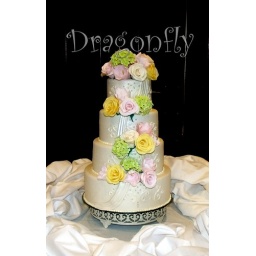
All flowers are handmade sugar flowers. This cake was for a bride at venue Barnsley Gardens in Adairsville, GA.